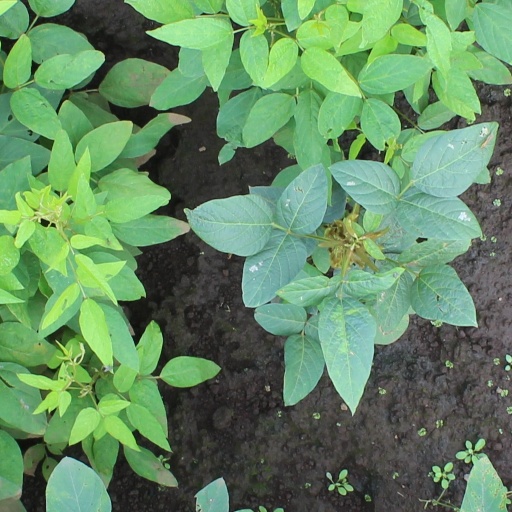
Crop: soybean